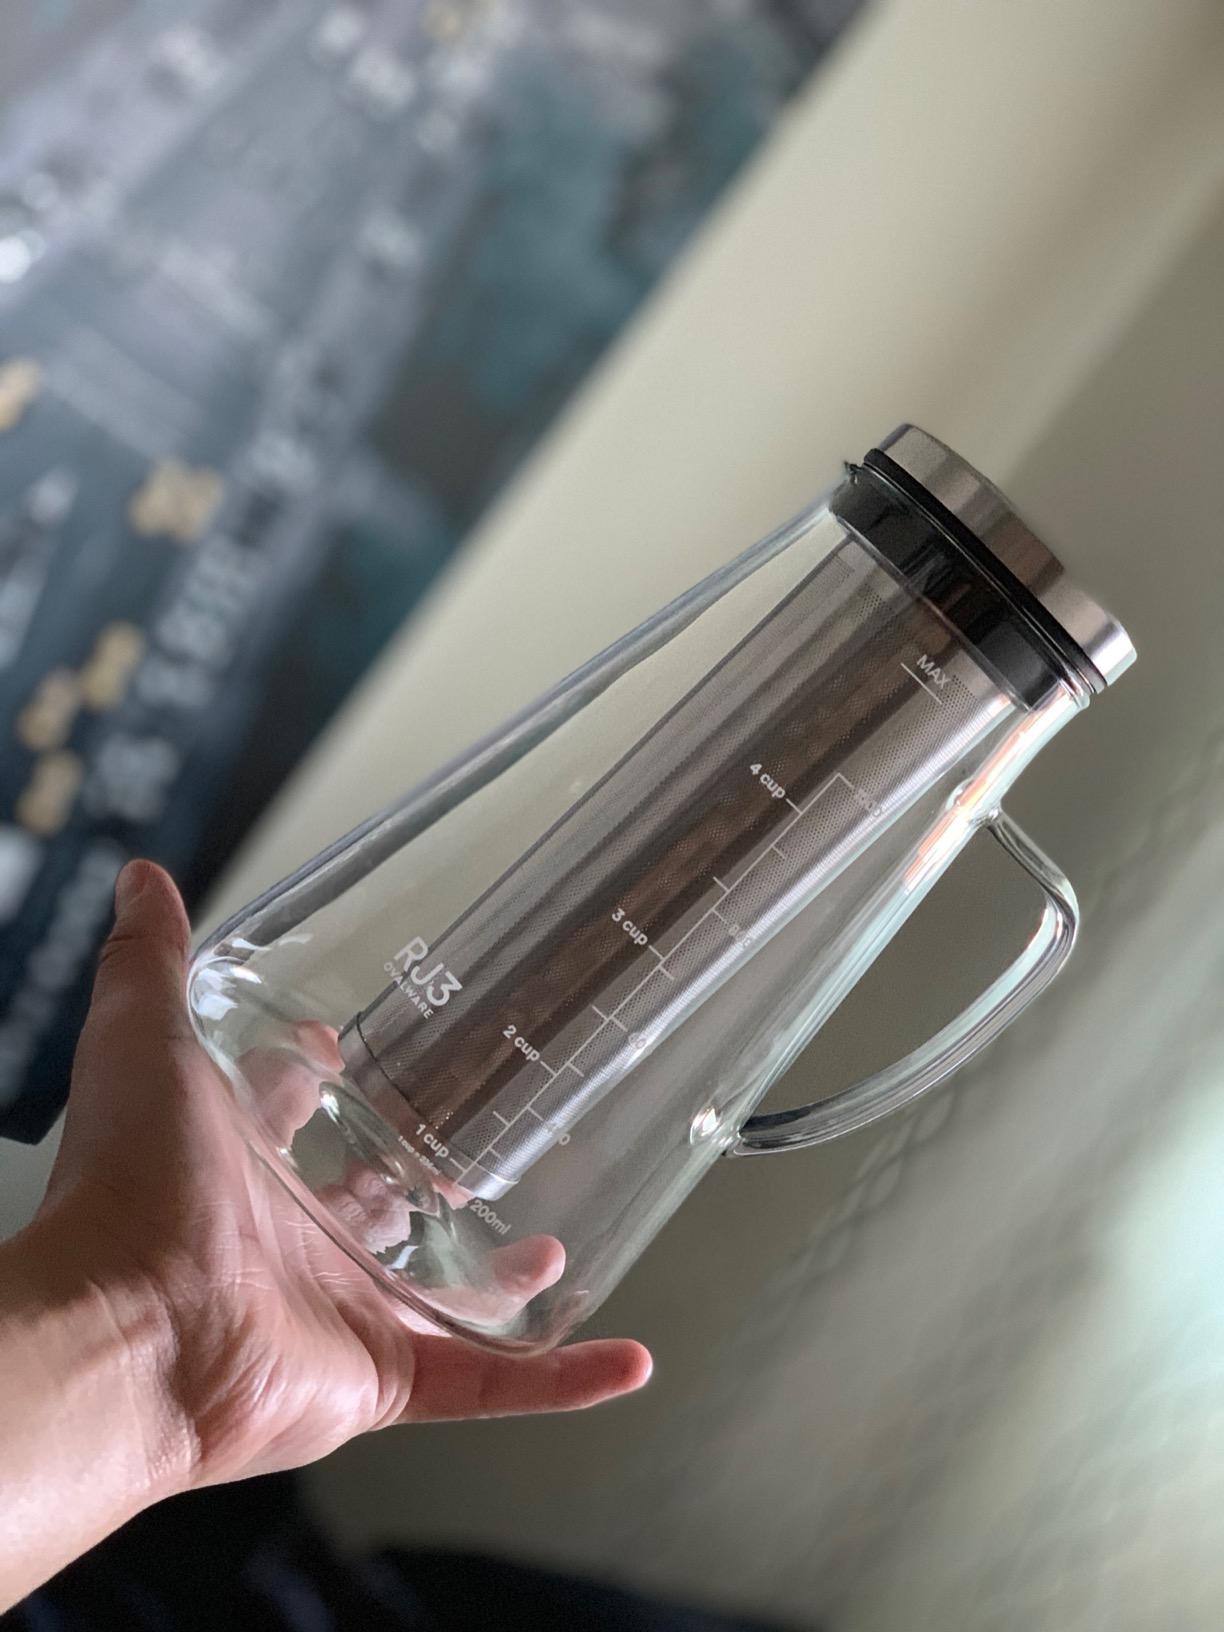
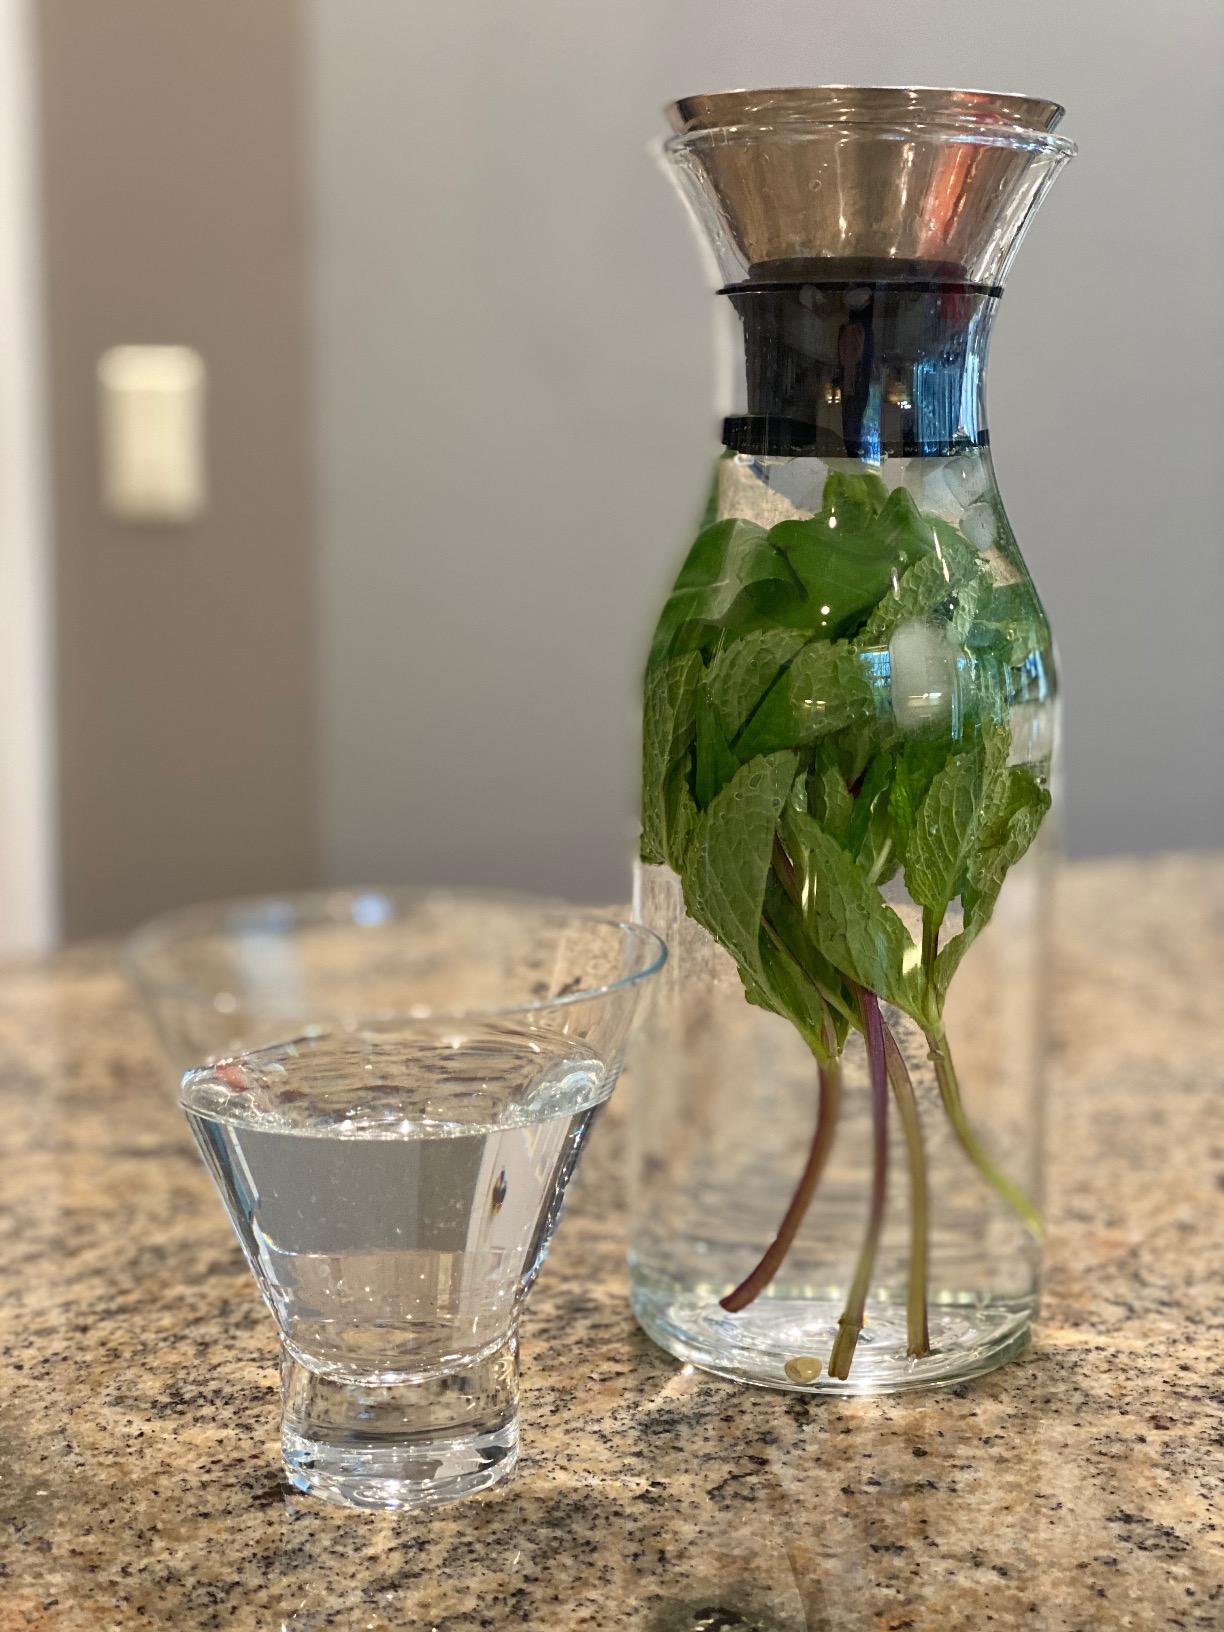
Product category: items_tea
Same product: no